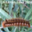
Label: caterpillar